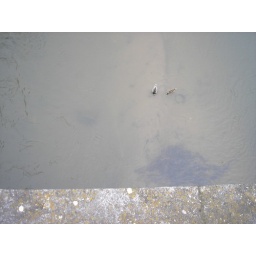
ducks in love...ten minutes after this another male duck floated over and got attacked by this one. it was serious.